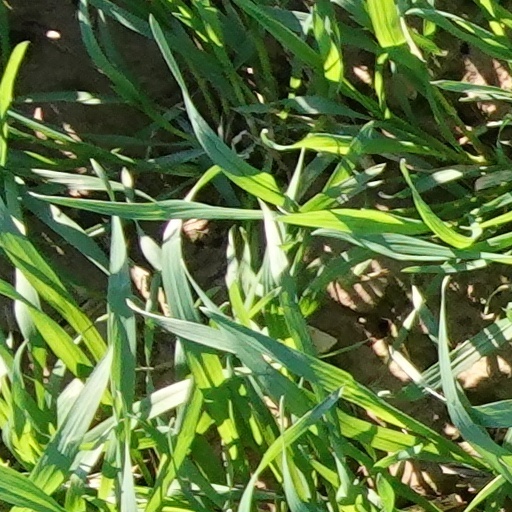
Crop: wheat